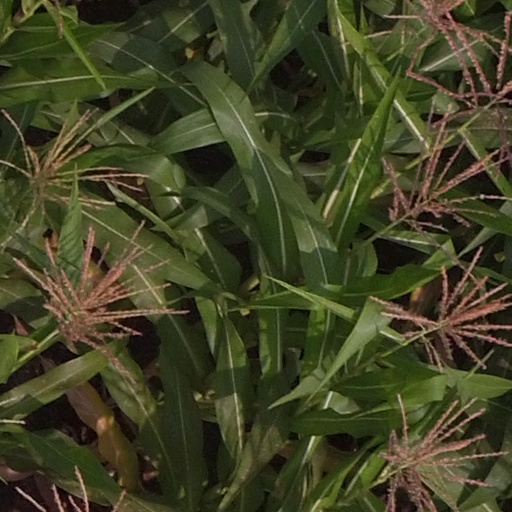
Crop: maize; corn